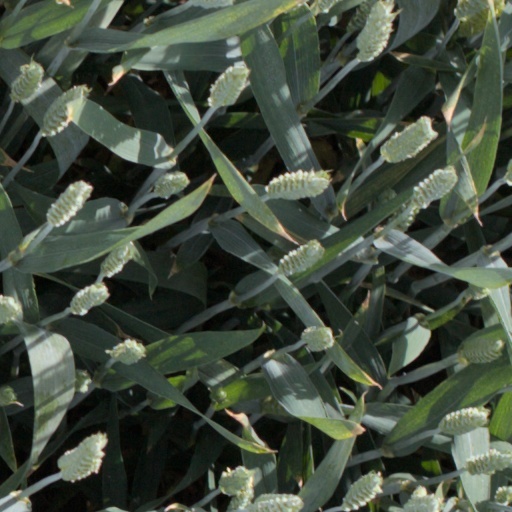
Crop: wheat